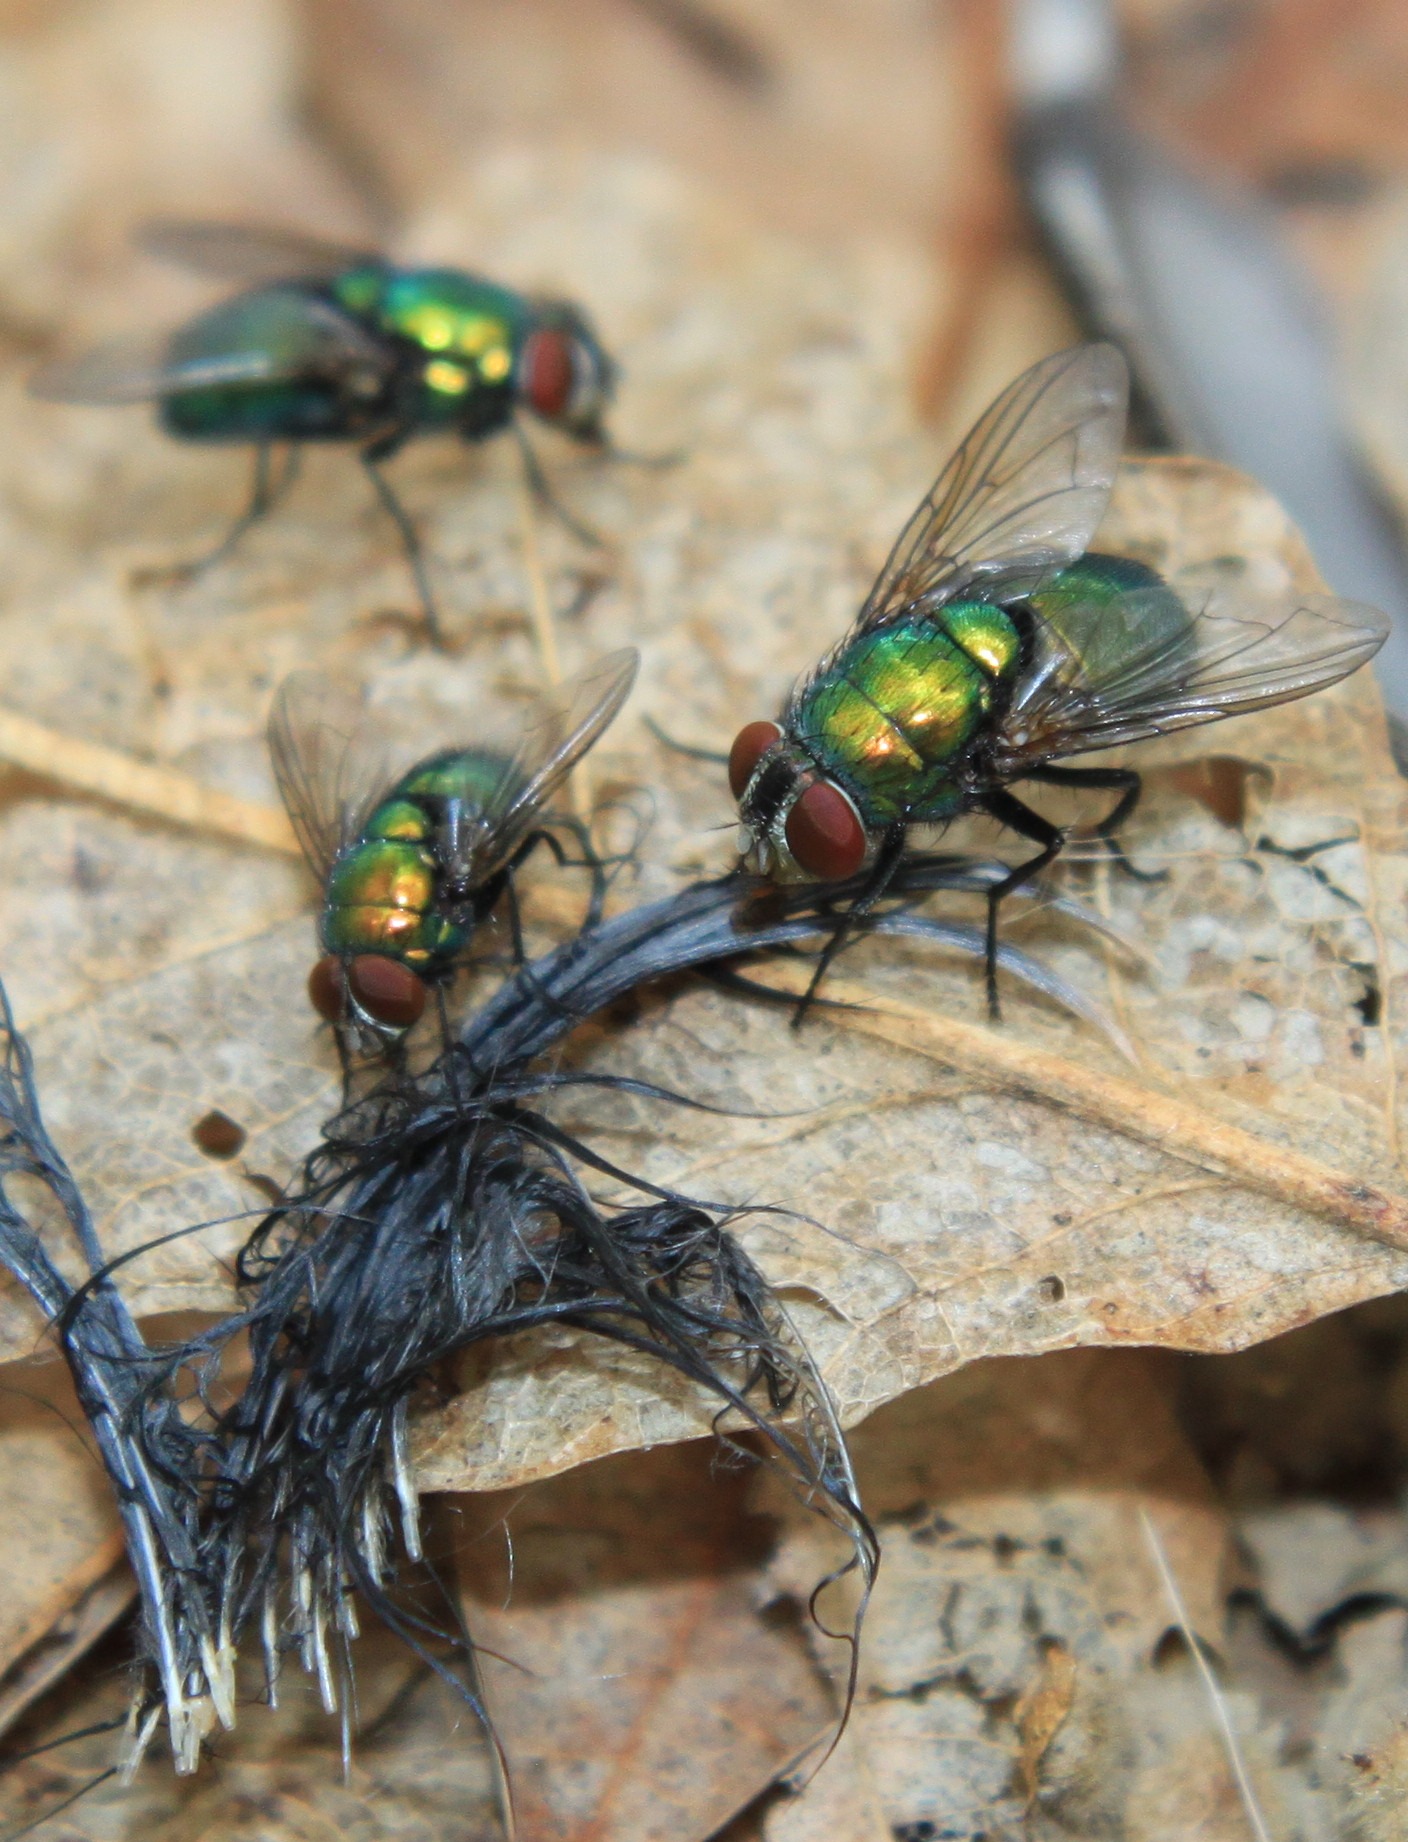
bird, fly, wildlife, green, golden, insect, yellow, fauna, invertebrate, close up, feathers, insects, hornet, wasp, pest, macro photography, membrane winged insect, sericata, lucilia, phaenicia